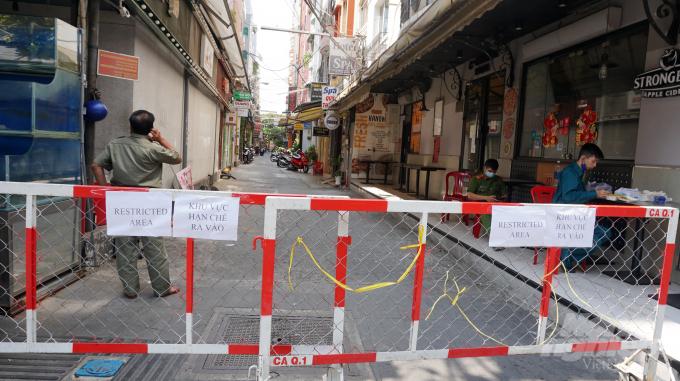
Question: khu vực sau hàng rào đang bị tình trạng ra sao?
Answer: khu vực này đang bị hạn chế ra vào